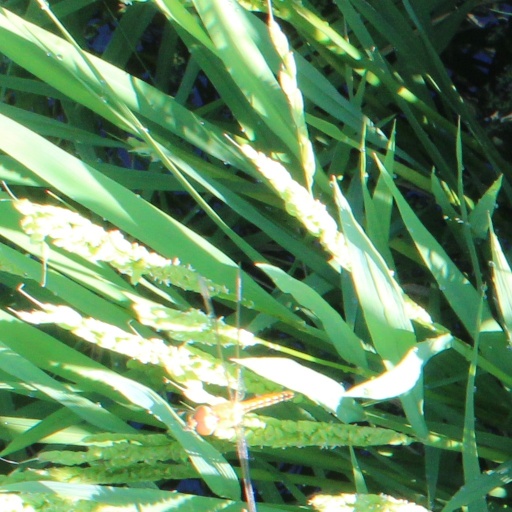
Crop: rice